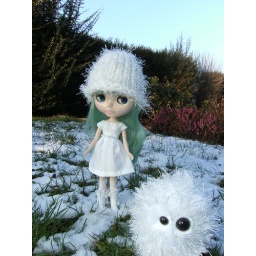
Akadoud sent me these beautiful clothes and boots for my dollies. The dress was made by Funky_puppet, and the hat by Akadoud